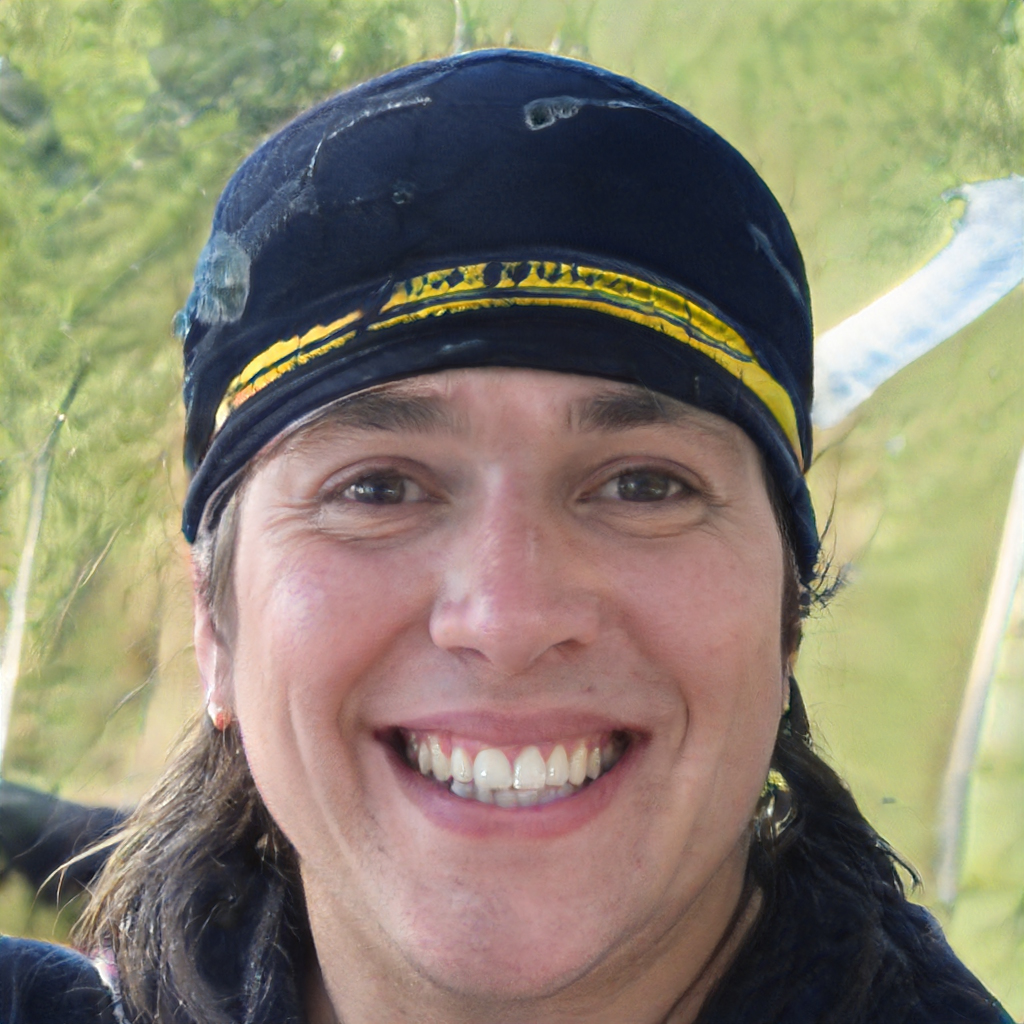
Gender: Female